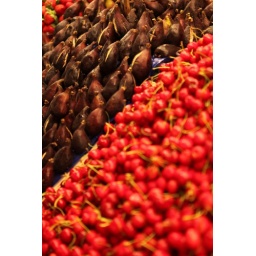
Captured in a fruit and meat market in Barcelona last Thursday